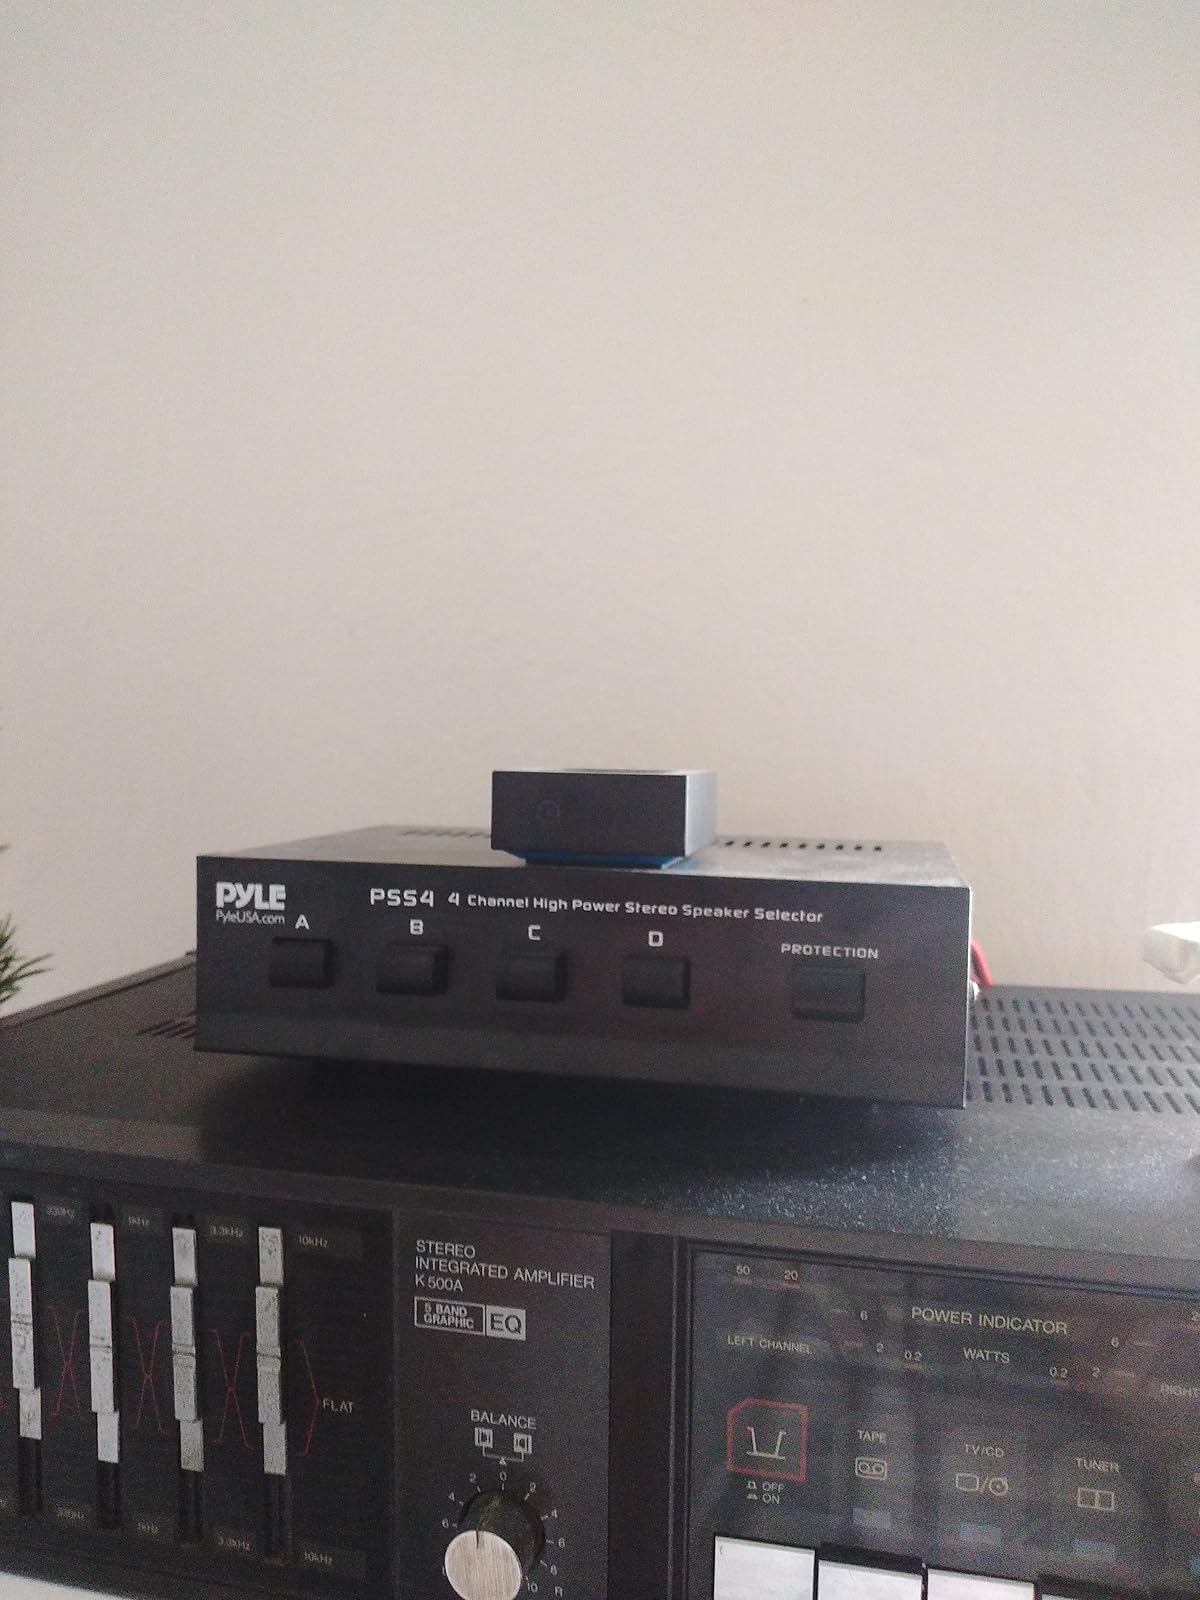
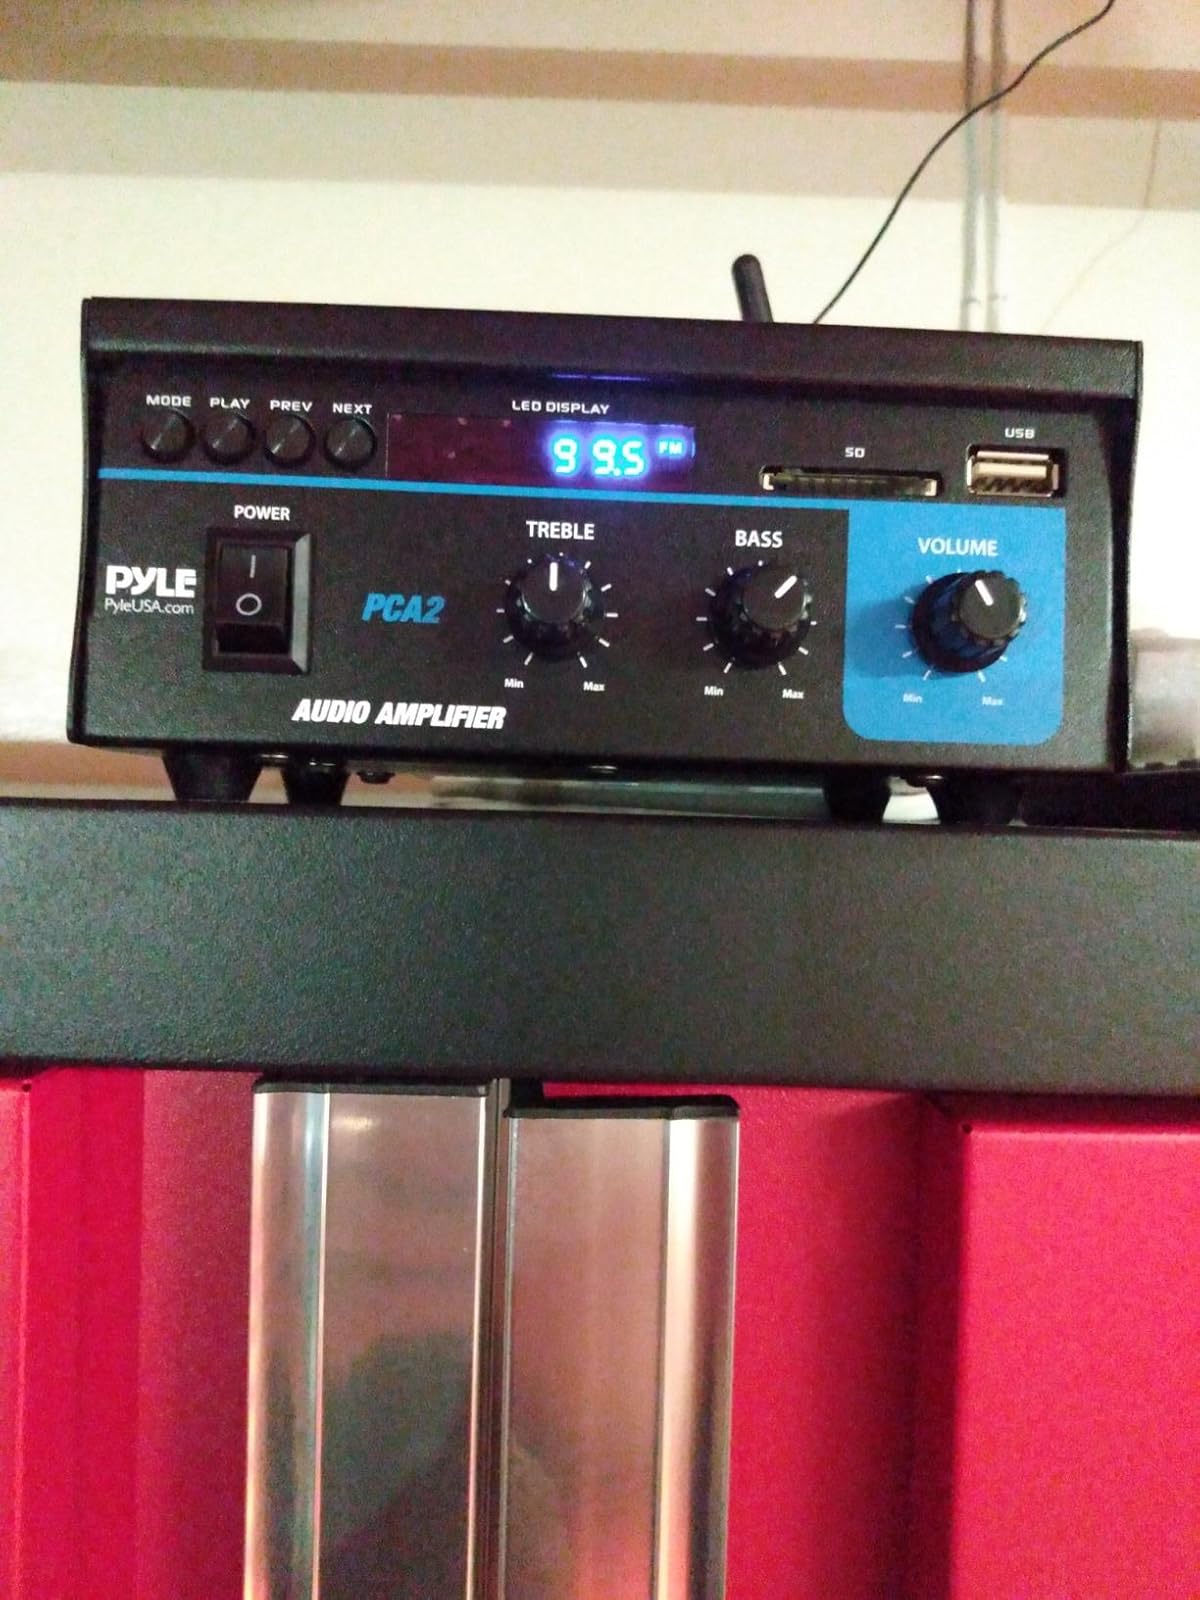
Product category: speaker
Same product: no